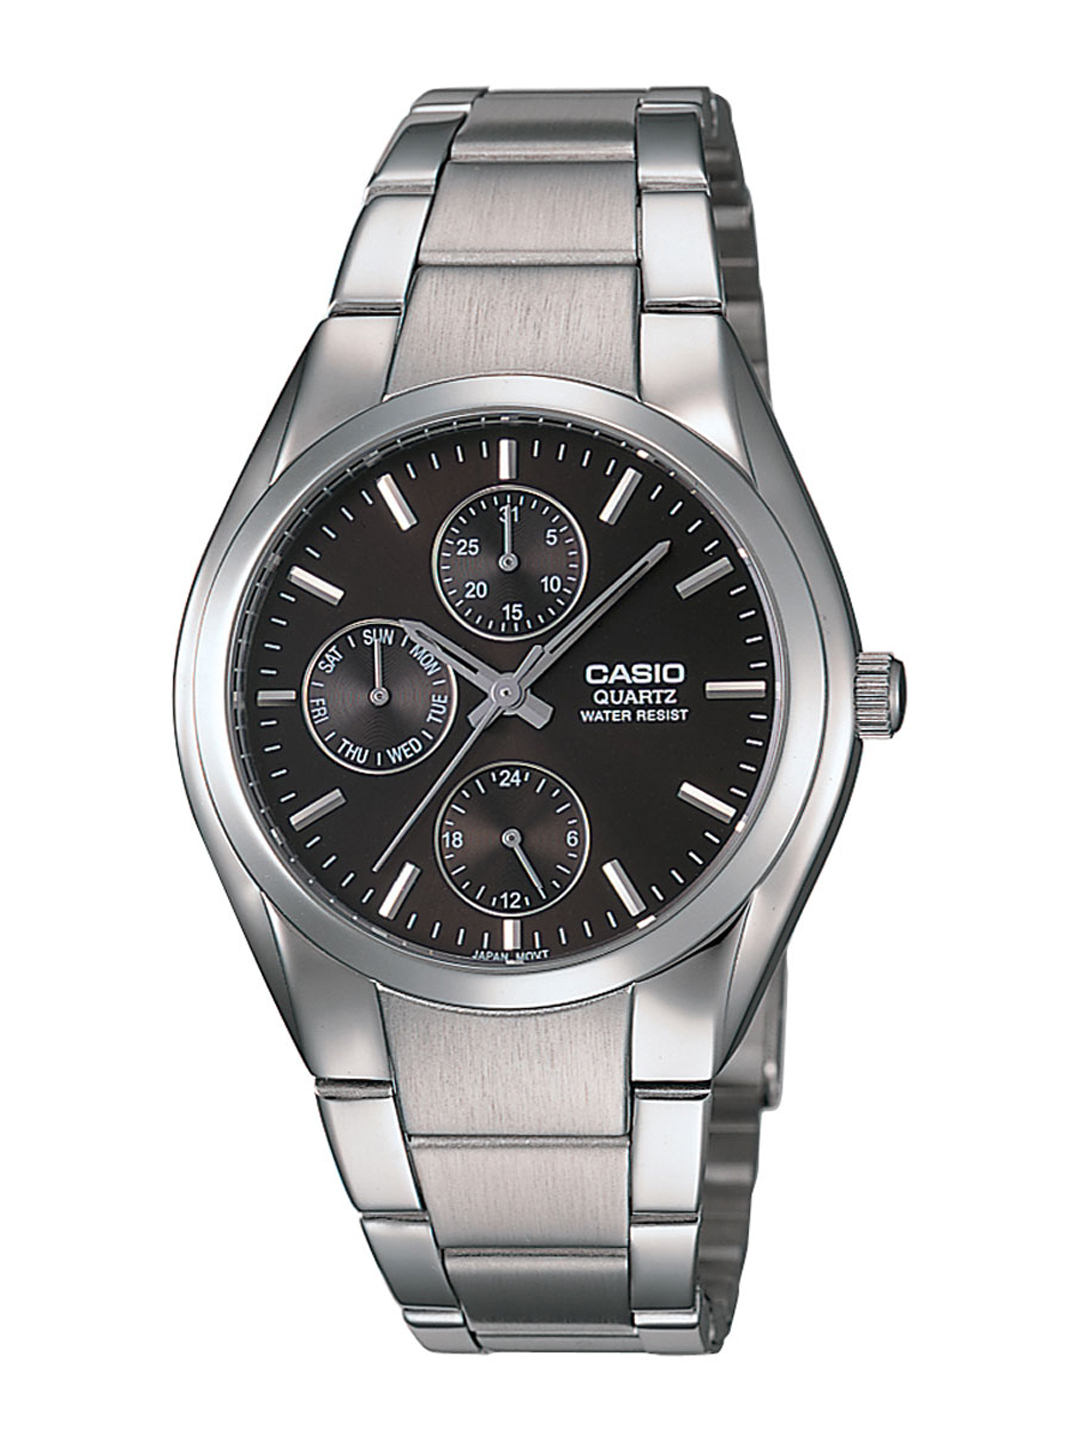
Casio Enticer Men Black Multi-Dial Analogue Watch MTP-1191A-1ADF(A170)
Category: Accessories / Watches / Watches
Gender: Men
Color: Black
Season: Winter 2016
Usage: Casual